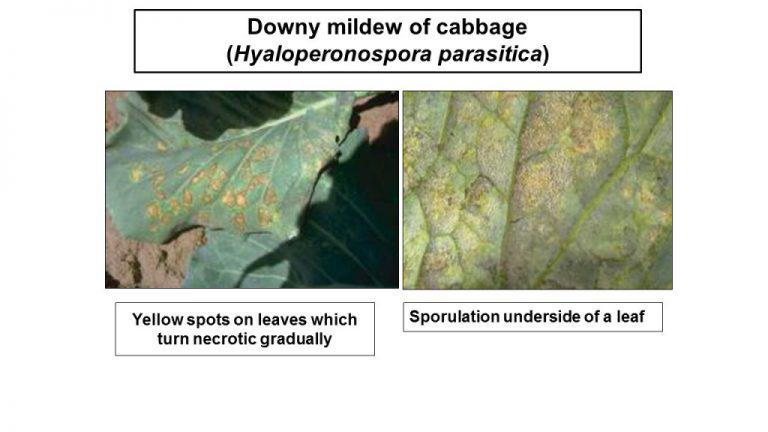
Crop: unknown
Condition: cabbage_cabbage_downy_mildew